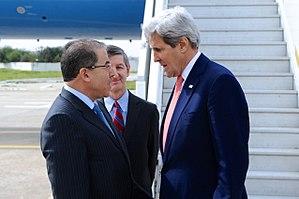
Mongi Hamdi, également orthographié Mongi Hamedi, né le 23 avril 1959 à Sidi Bouzid, est un diplomate et homme politique tunisien.